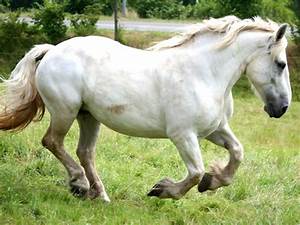
Label: horse